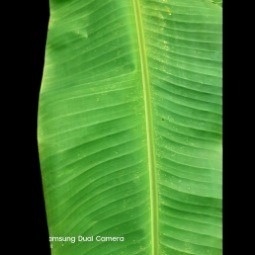
Label: Calcium